Bescot Stadium railway station

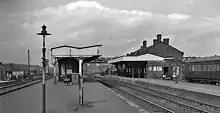
Bescot station in 1962

An earlier station was opened nearby as "Bescot Bridge" in 1837 by the Grand Junction Railway but was later renamed .